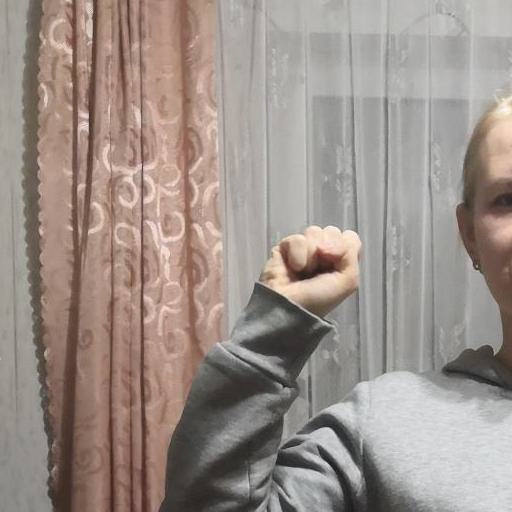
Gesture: fist